Kirayi Rowdylu

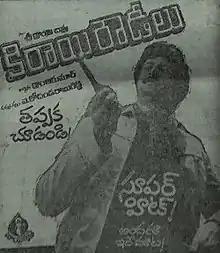
Theatrical poster

Kirayi Rowdylu is a 1981 Telugu-language film directed by A. Kodandarami Reddy. It features Chiranjeevi, Mohan Babu, and Radhika. The film was a box office success, and it was remade in Hindi as "Hoshiyar". This film ran more than 100 days in many centres across Andhra Pradesh.